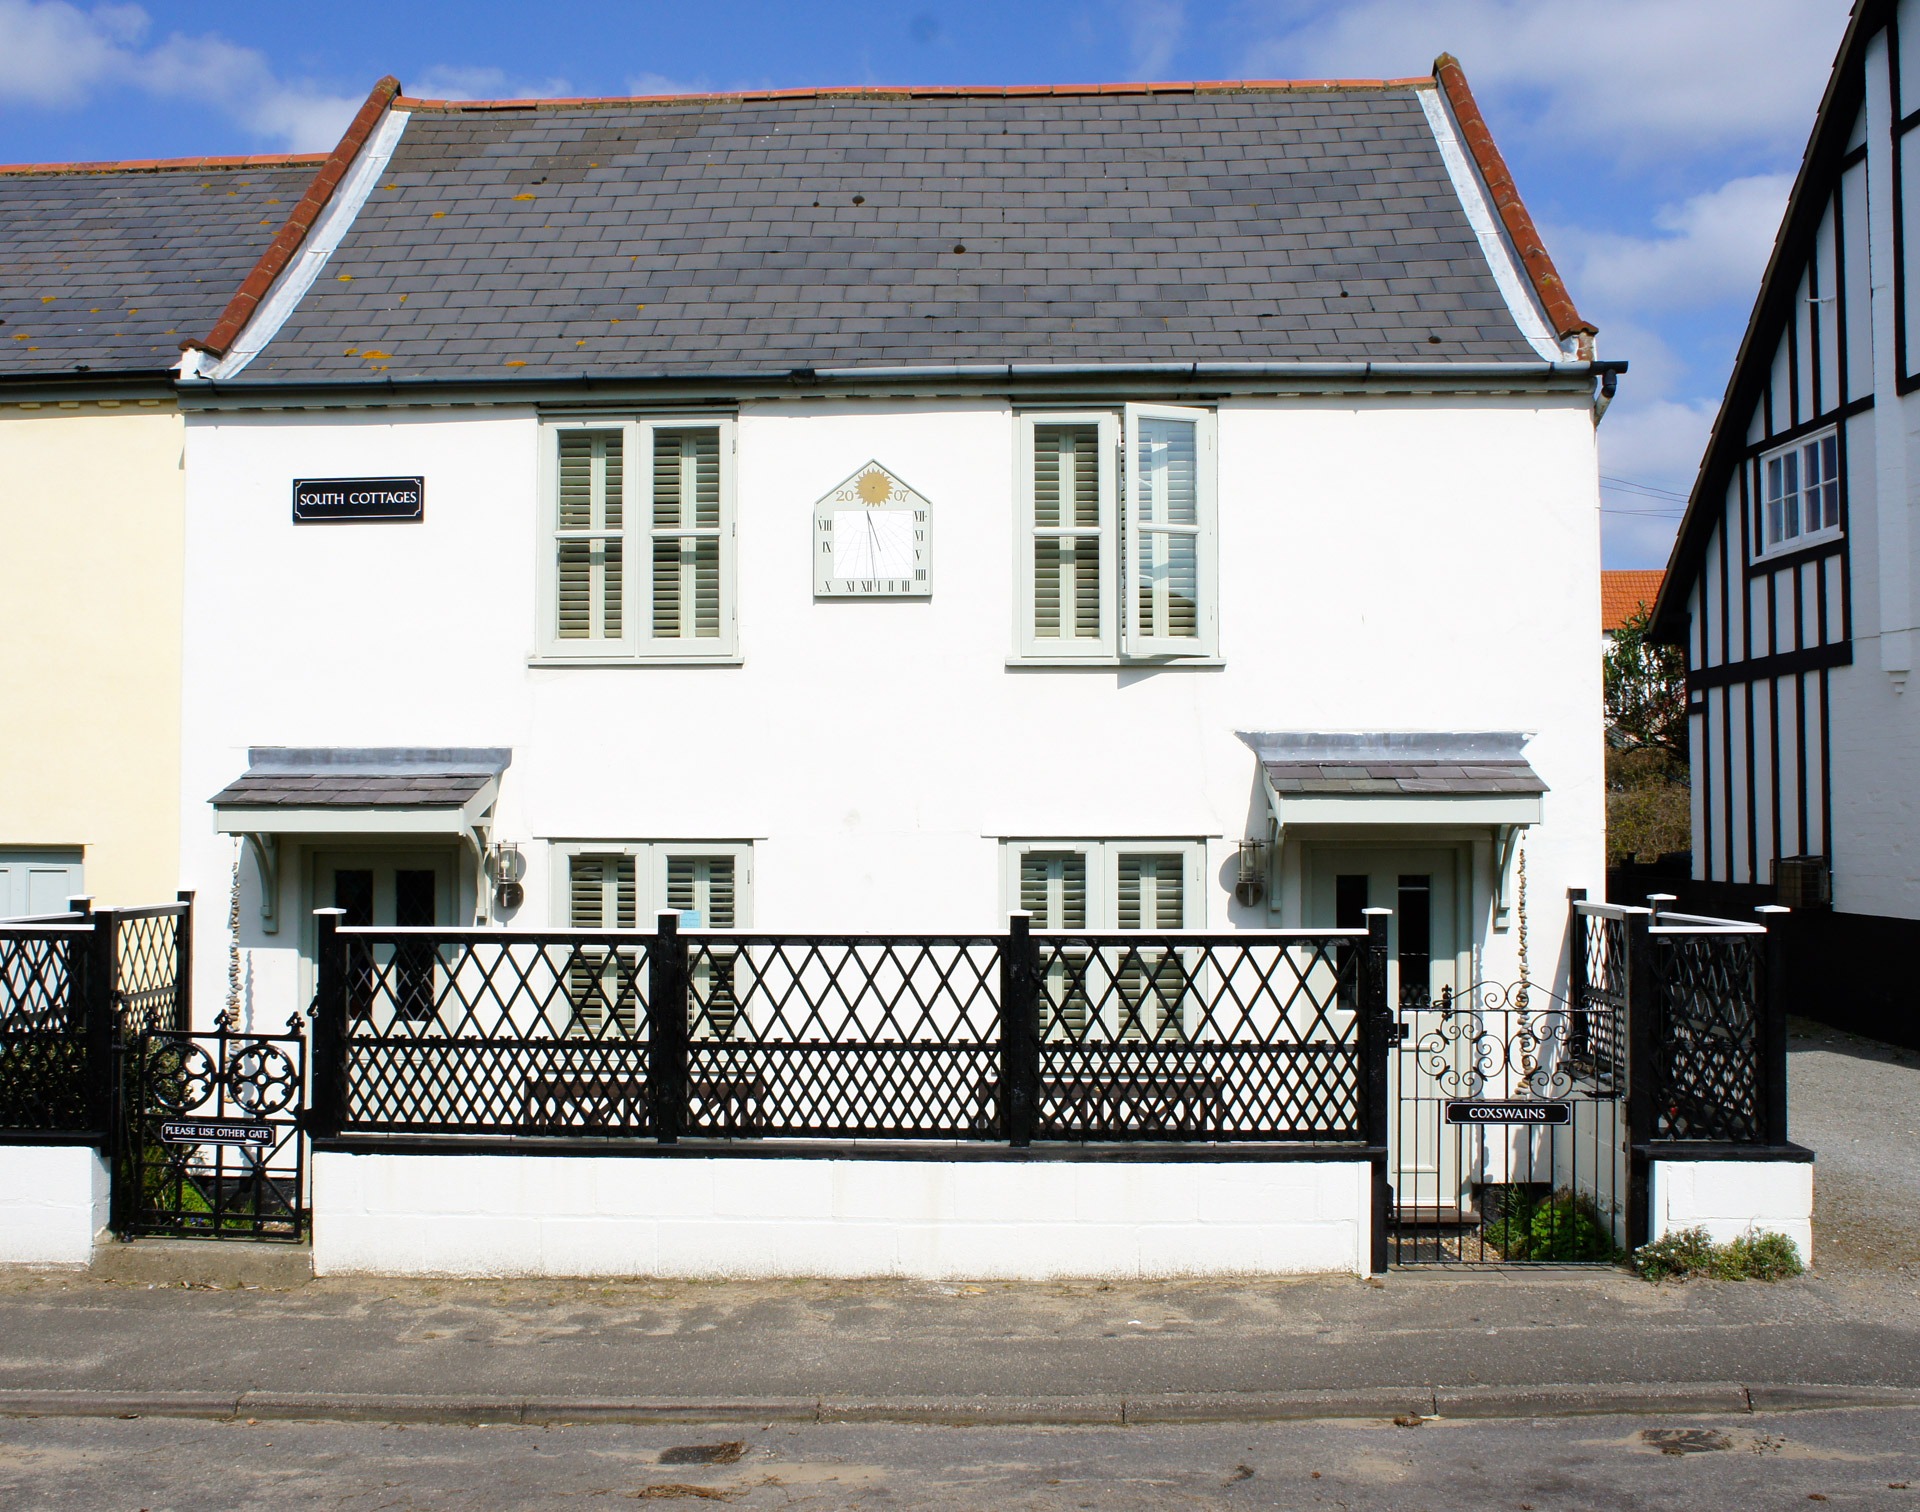
coast, architecture, house, building, home, cottage, holiday, facade, property, estate, suffolk, real estate, self catering, residential area, thorpeness, coxswains